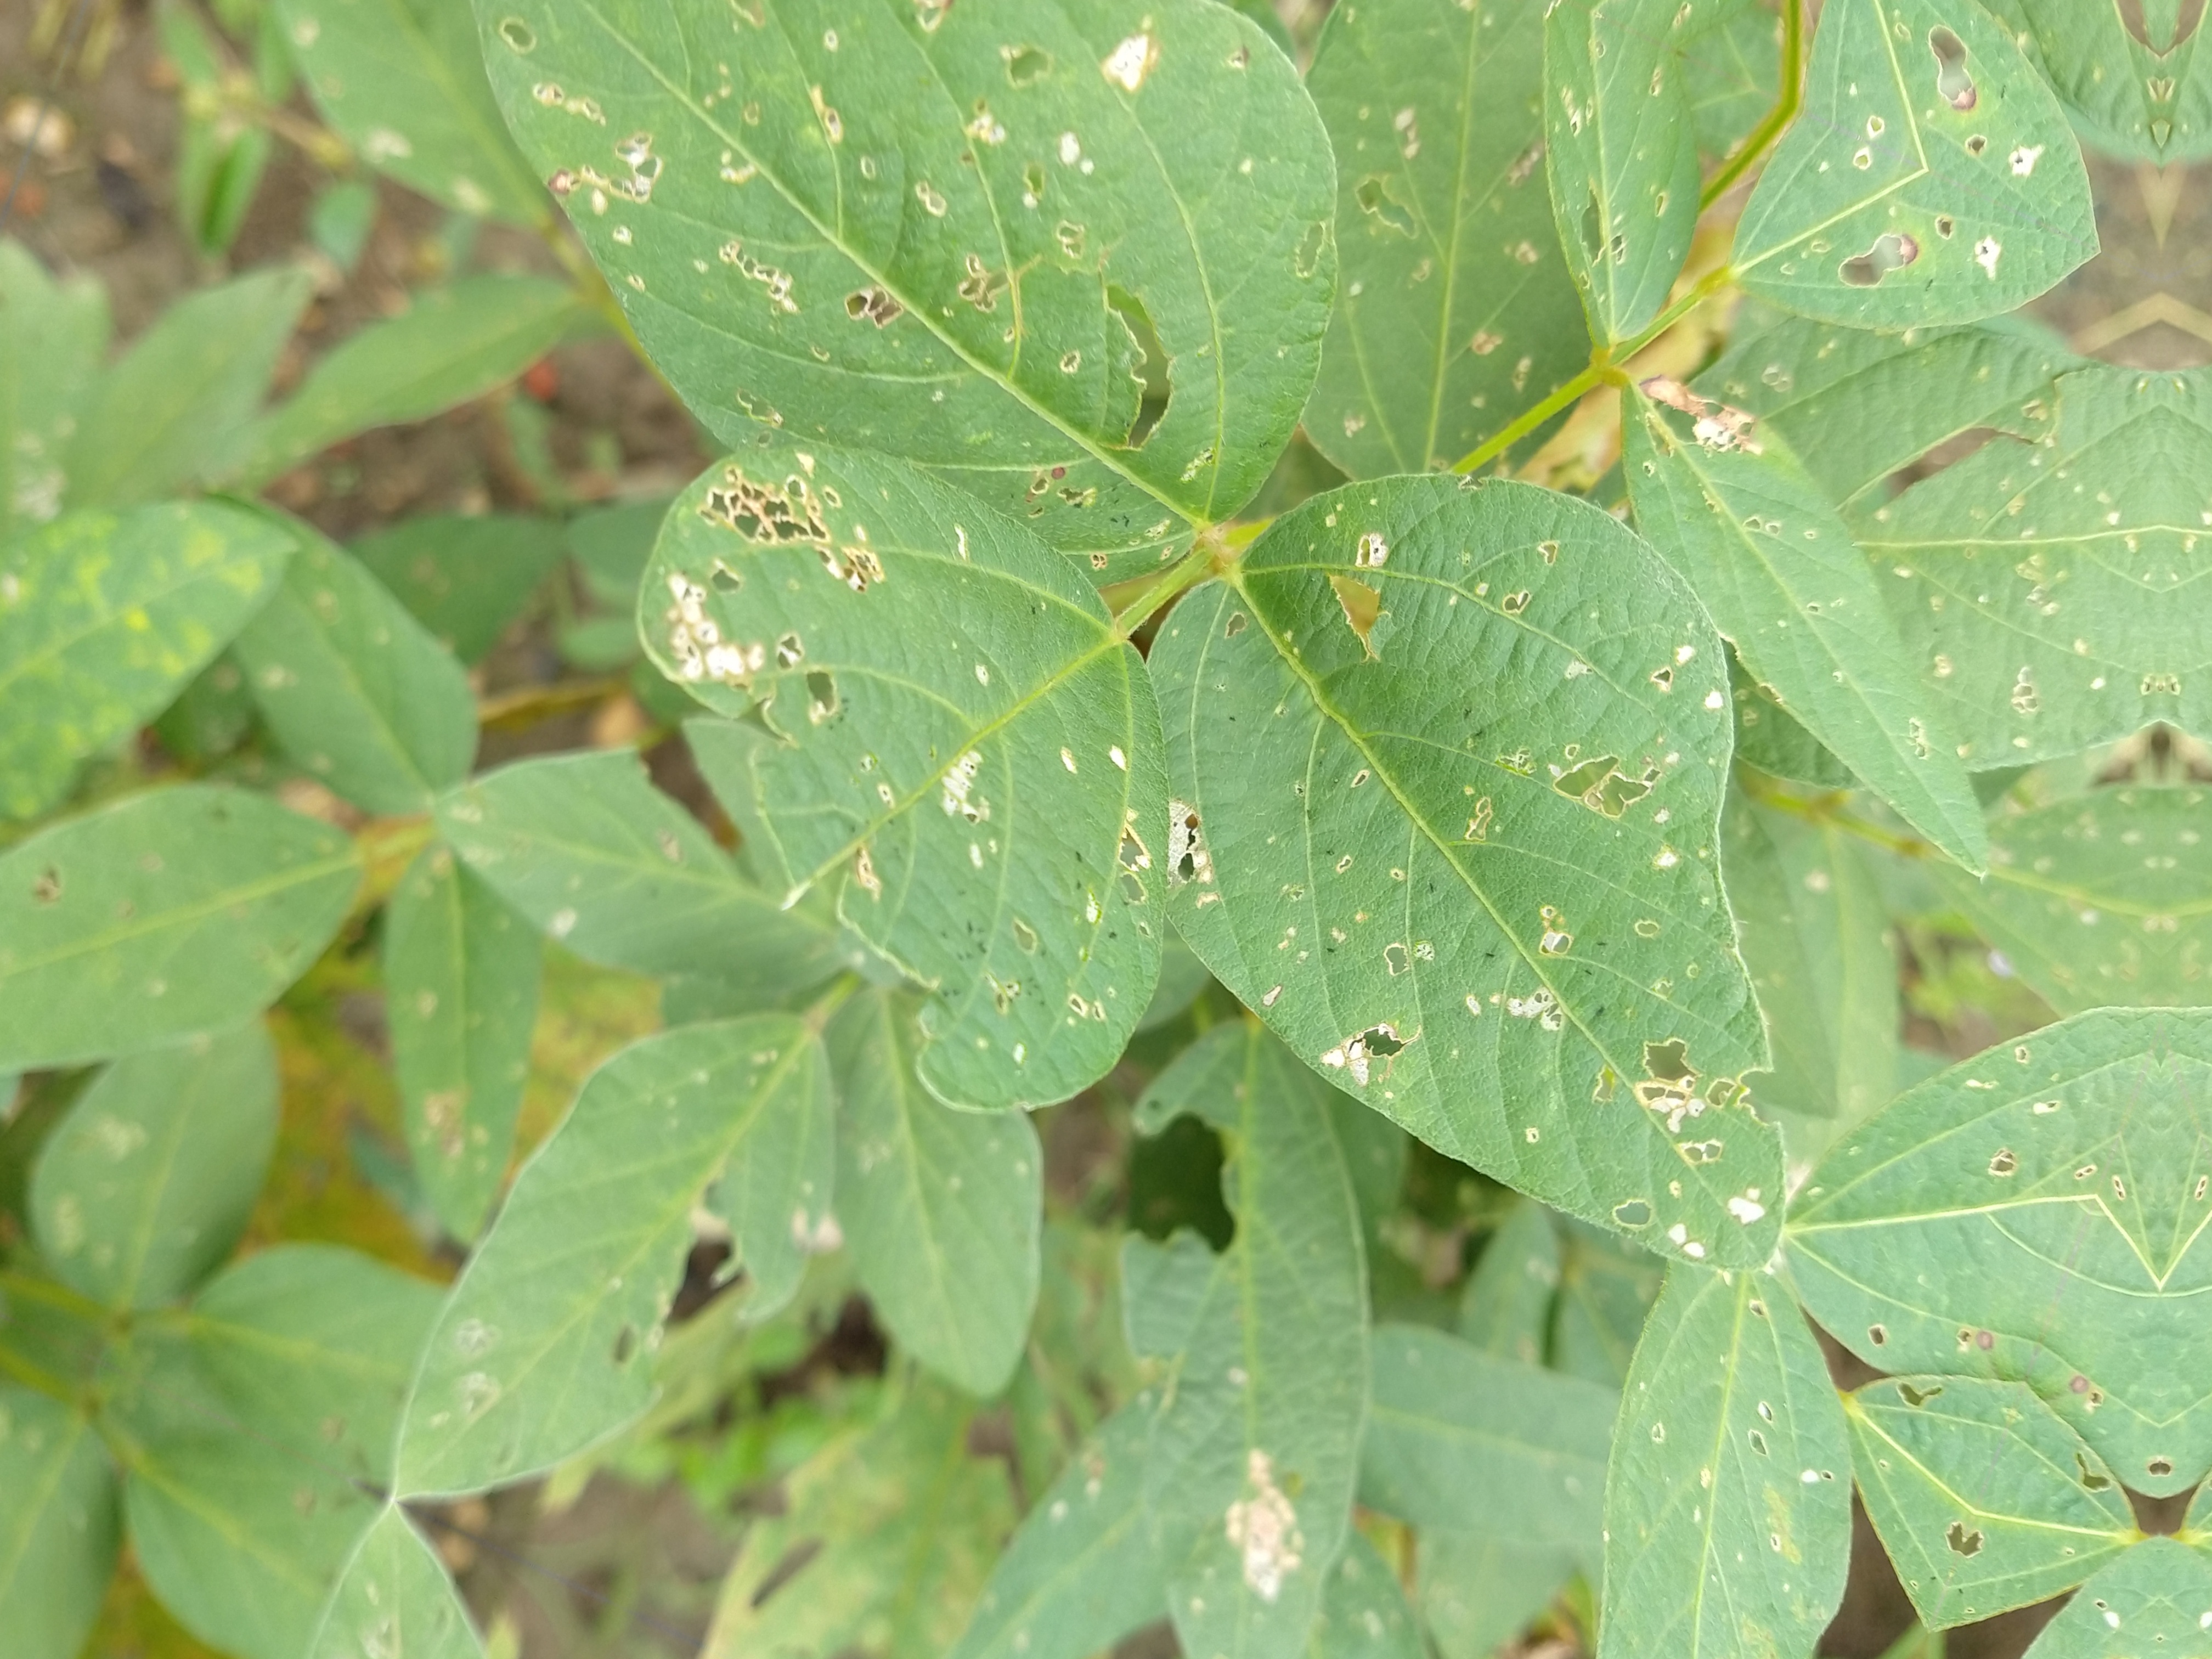
Label: Disease